Robert Baden-Powell, 1st Baron Baden-Powell

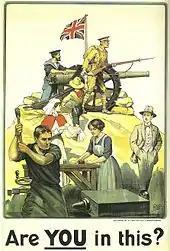
A World War I propaganda poster drawn by Baden-Powell

Baden-Powell returned to England to take up the post of Inspector-General of Cavalry in 1903. While holding this position, he was instrumental in reforming reconnaissance training in British cavalry, giving the force an important advantage in scouting ability over continental rivals. Baden-Powell was a career cavalryman but realised that cavalry was no match against the machine gun; however, his superiors, Kitchener and French, the latter also a career cavalryman, still regarded the cavalry as indispensable, with the result that cavalry was used in the First World War with little effect, yet the major item exported from Britain to Flanders during the War was horse fodder.